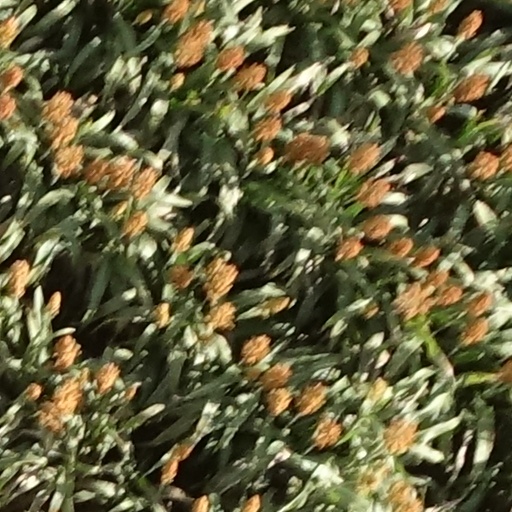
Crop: sorghum